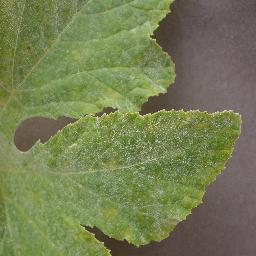
Label: Squash___Powdery_mildew